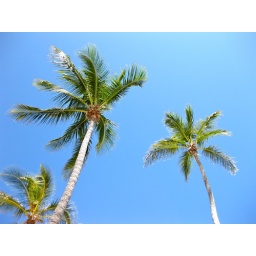
Looking up, palm trees &amp;amp; a blue sky. Spring Break in Ft. Lauderdale - March 2009.